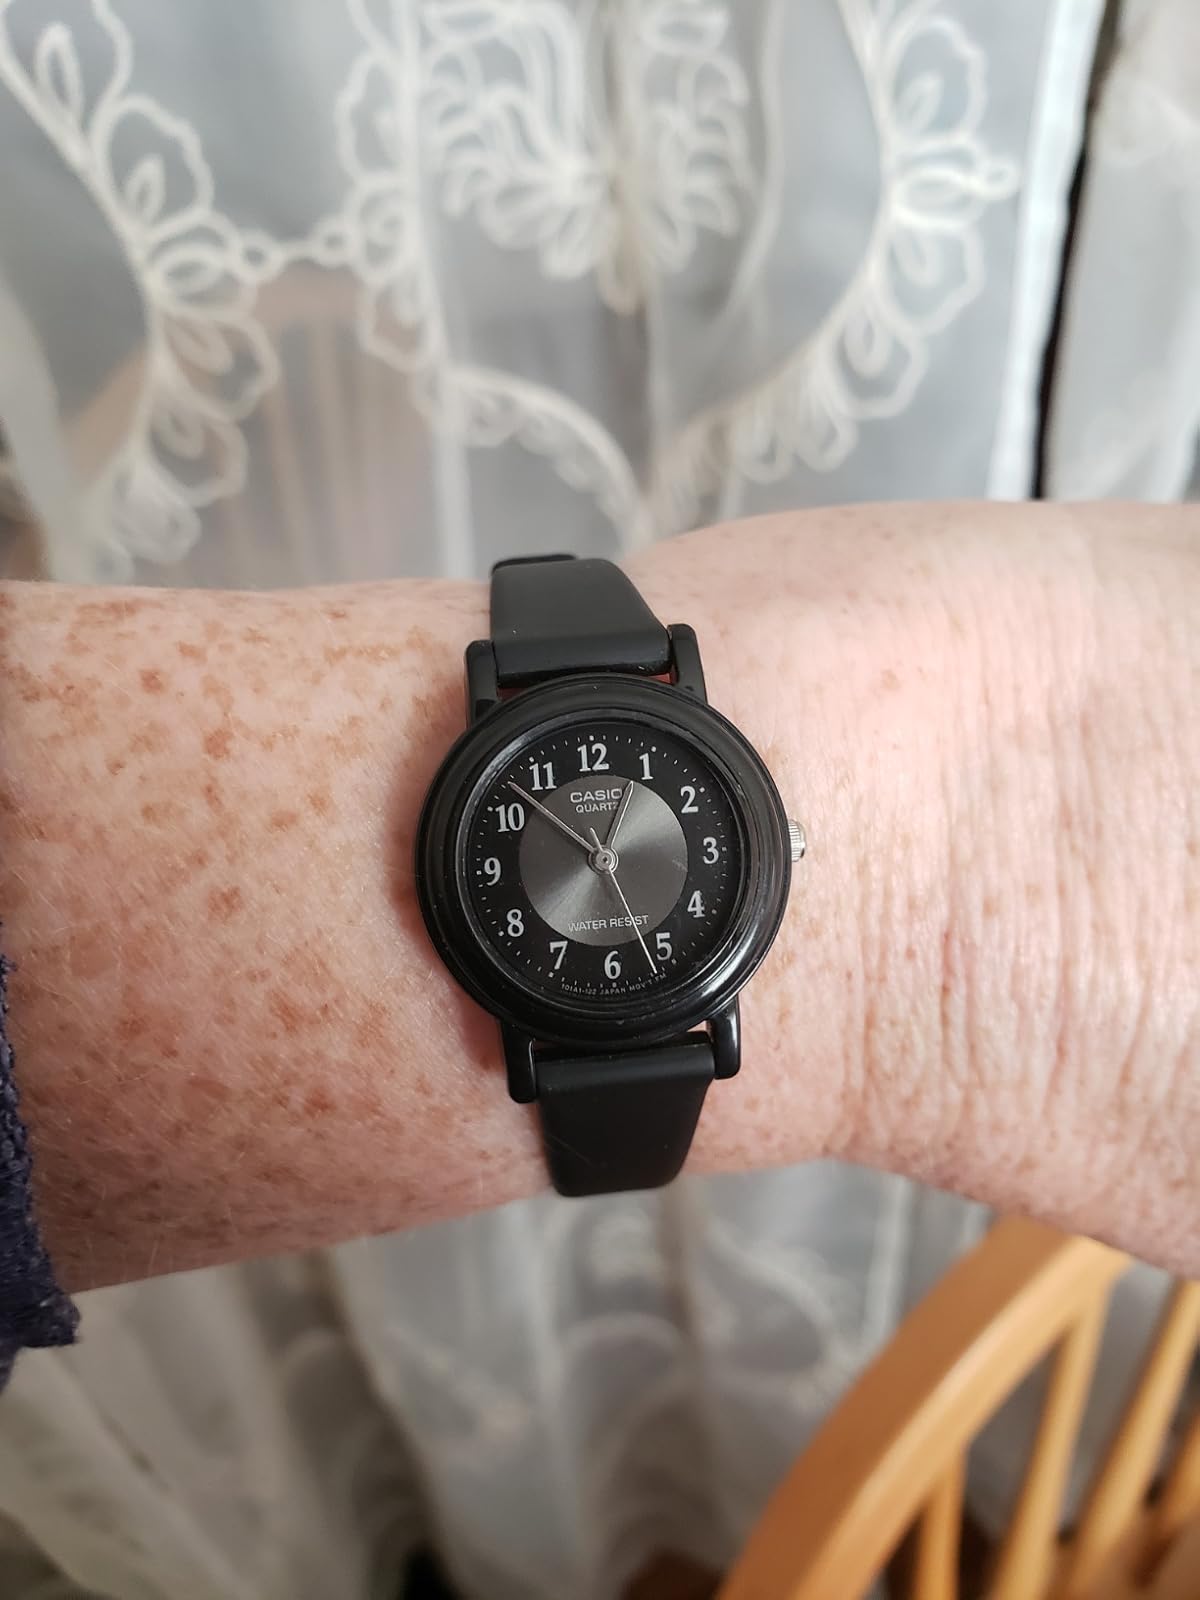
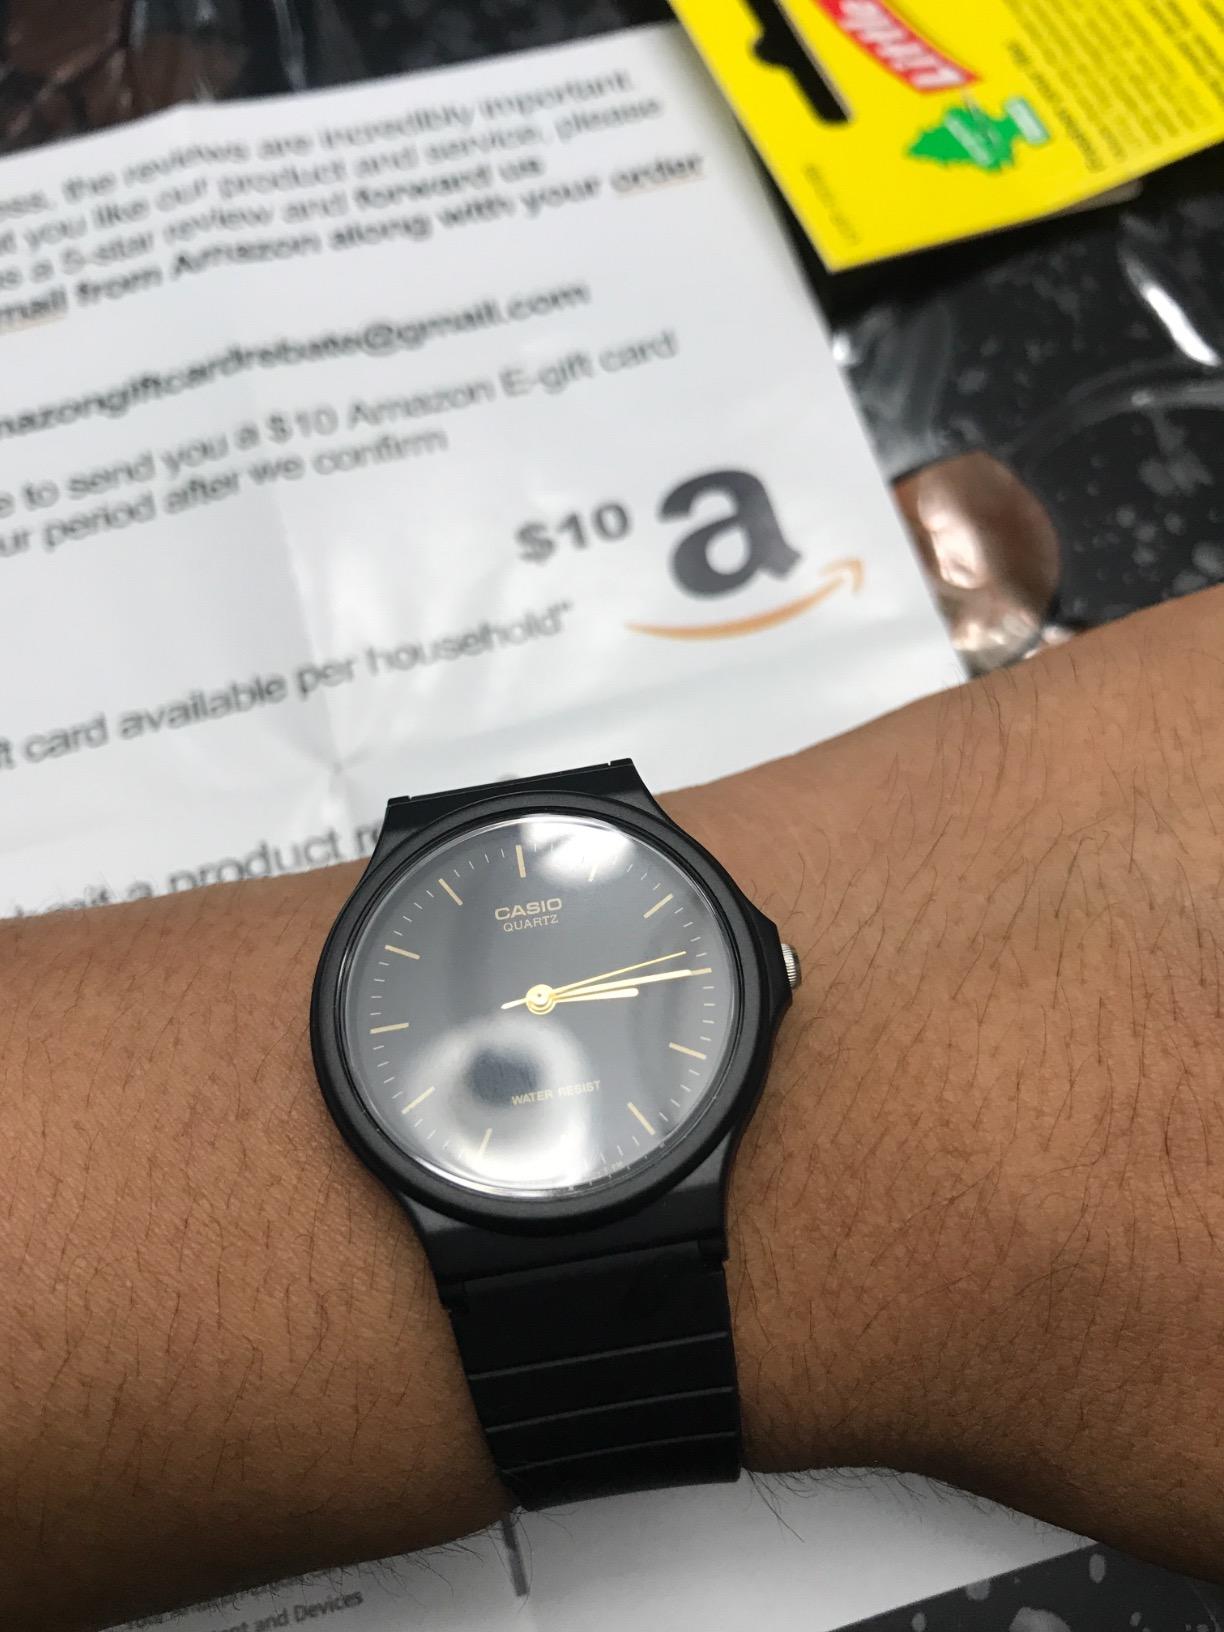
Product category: accessories_watch
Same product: no